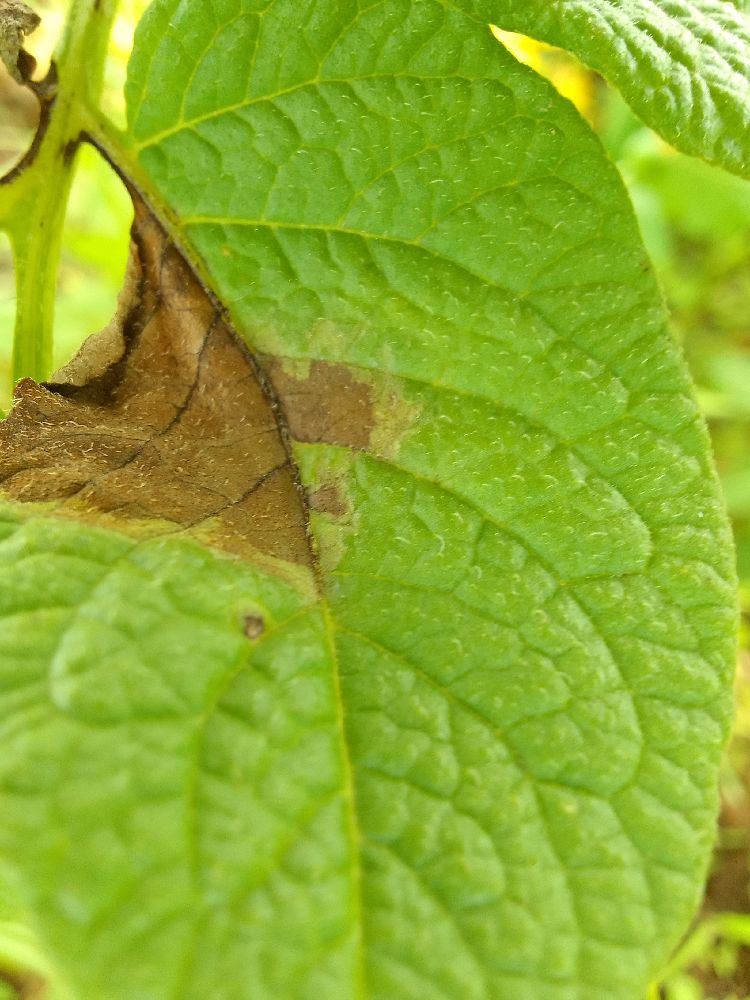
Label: Late blight